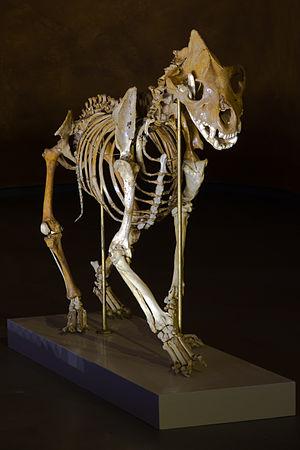
Hyène des cavernes (Crocuta crocuta spelaea), -1.8/-0.01 million d'années,Aventigan, Hautes-Pyrénées, France
La Hyène des cavernes est une sous-espèce disparue de la Hyène tachetée originaire de l'Eurasie.
La liste des espèces d'animaux disparus d'Europe comptabilise les animaux éteints, réintroduits et disparus localement d'Europe du Pliocène à l'Holocène.
La grotte des Hoteaux est un site préhistorique français situé sur la commune de Rossillon, dans le département de l'Ain. Ce gisement du Paléolithique supérieur a livré l'une des premières sépultures de cette époque ainsi qu'une industrie lithique et osseuse datant du Magdalénien. La grotte des Hoteaux est zone naturelle d'intérêt écologique, faunistique et floristique de type I.